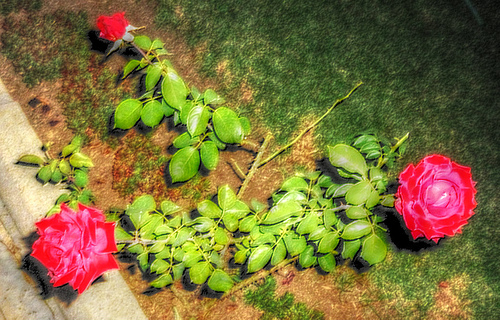
Flower: rose